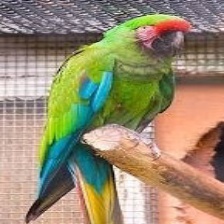
Species: MILITARY MACAW
Scientific name: ARA MILITARIS
ImageNet parent category: macaw